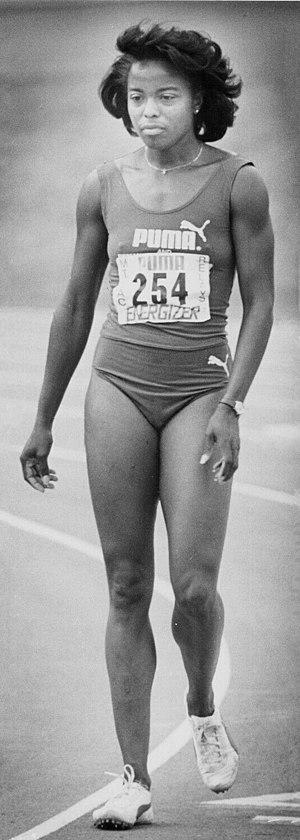
Evelyn Ashford est une athlète américaine spécialiste du sprint.